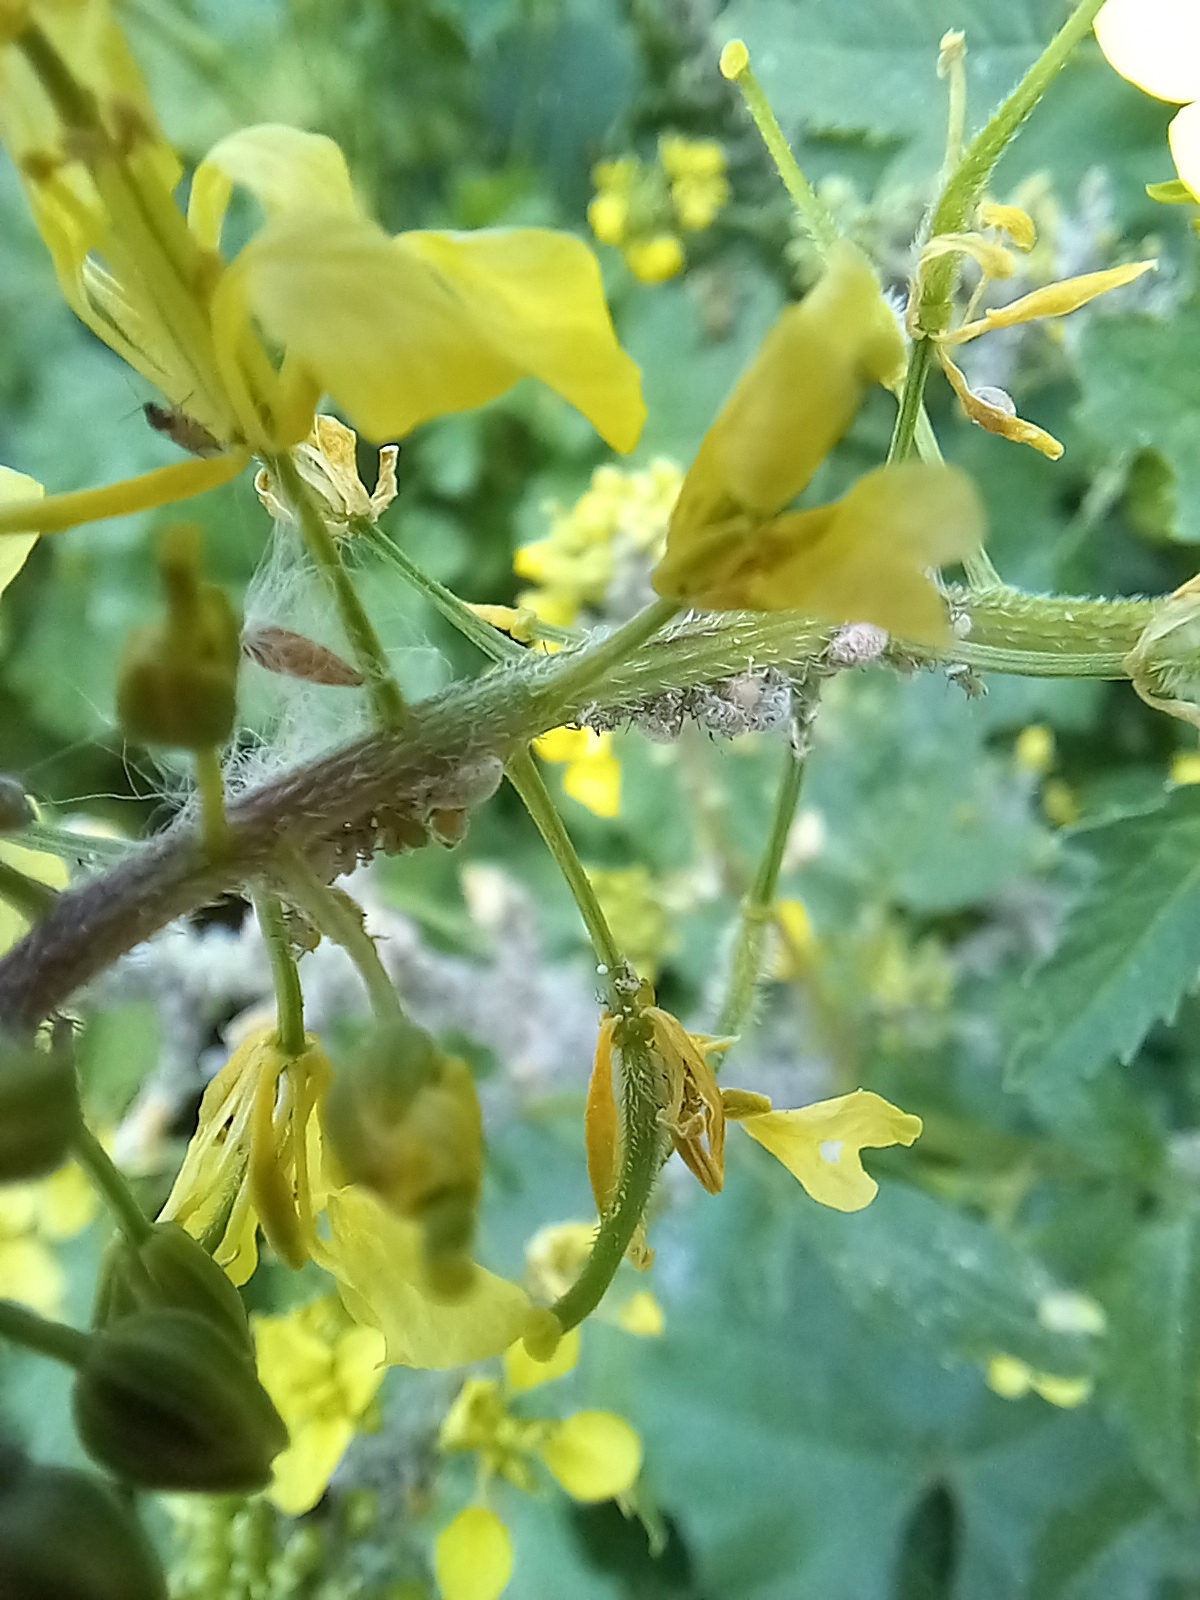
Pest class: cabbage_aphid